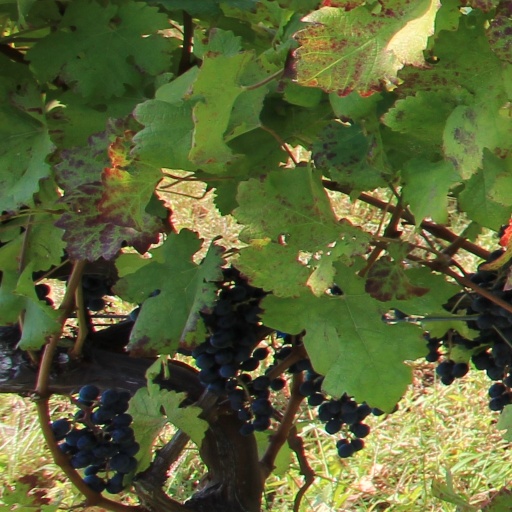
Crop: grape